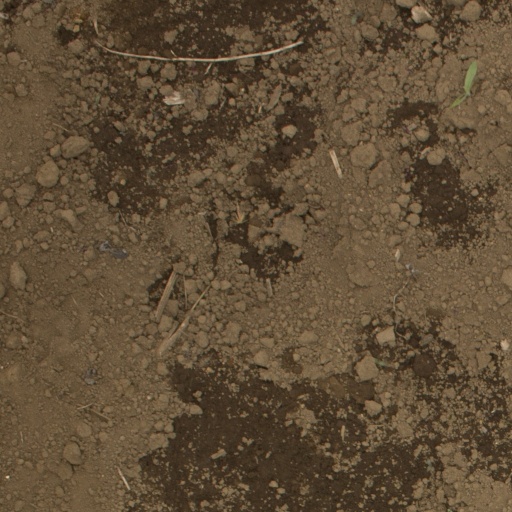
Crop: Jerusalem artichoke